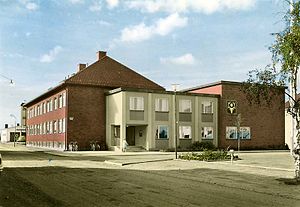
Åsele kommun
Åsele kommune ligger i länet Västerbottens län i landskapet Lappland. Kommunen grænser til nabokommunerne Dorotea, Vilhelmina, Lycksele og Bjurholm i Västerbottens län og til kommunene Örnsköldsvik og Sollefteå i Västernorrlands län. Kommunens administration ligger i byen Åsele.